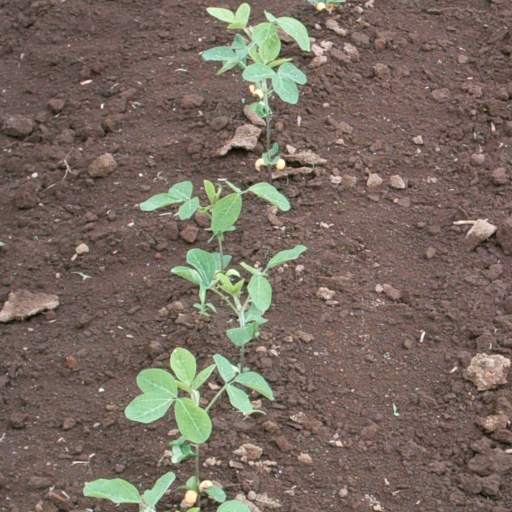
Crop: soybean